Charrería

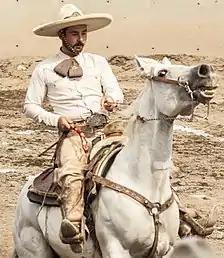
Charro in "Working" attire for competition.

Until the 1860s, the bullfighting scene in Mexico, especially in large cities and among the elite, was dominated by Spanish-style bullfighting. In these cases, Mexican traditions were relegated and minimized, appearing as simple folkloric additions, as auxiliaries, or secondary events. For example, the picadors often came out dressed as the vaqueros from the interior of the country, the charros, instead of in Spanish attire. The charros would assist the bullfighter if he was in danger by roping the bull, or if the bull was not brave enough or not willing enough for the fight, they would rope it to remove it from the arena. Sometimes, bullfights included bull riding as a secondary event to liven up the atmosphere. The only place where people could find Mexican equestrian and cowboy traditions in all their splendor was in the countryside, on haciendas, ranches, and towns.